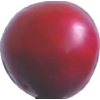
Label: cherry_wax_red